Palazzo Gherardi

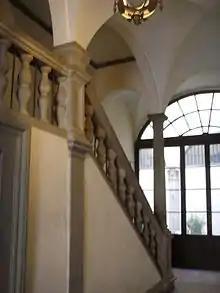
The stone staircase leading to the second floor and the door leading to the courtyard

Palazzo Gherardi is a 15th-century building in the Santa croce quarter of Florence, Tuscany, in central Italy. Its main façade is on 88, while to the right it faces .